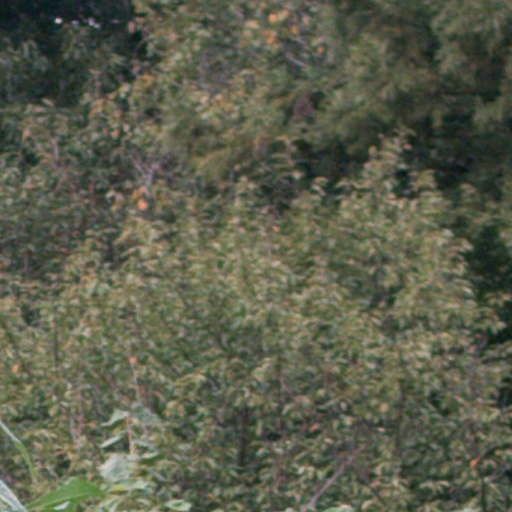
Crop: cassava